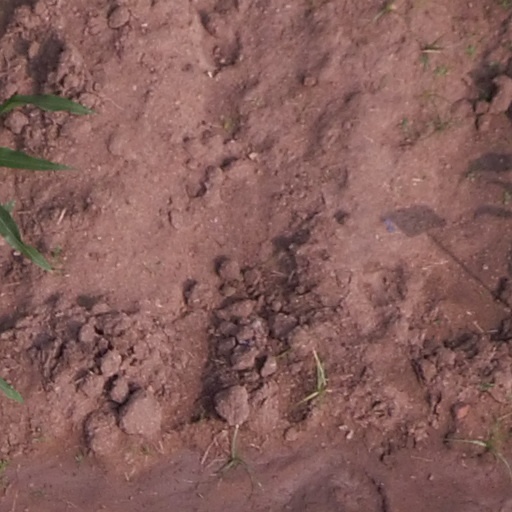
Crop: maize; corn